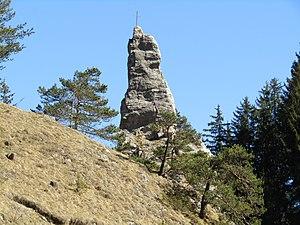
Aiguille de Villard-de-Lans en mars 2019
Villard-de-Lans [vilaʁ.də.lɑ̃] est une commune française située, géographiquement dans le massif du Vercors, administrativement dans le département de l'Isère, en région Auvergne-Rhône-Alpes et, autrefois rattachée à l'ancienne province du Dauphiné.